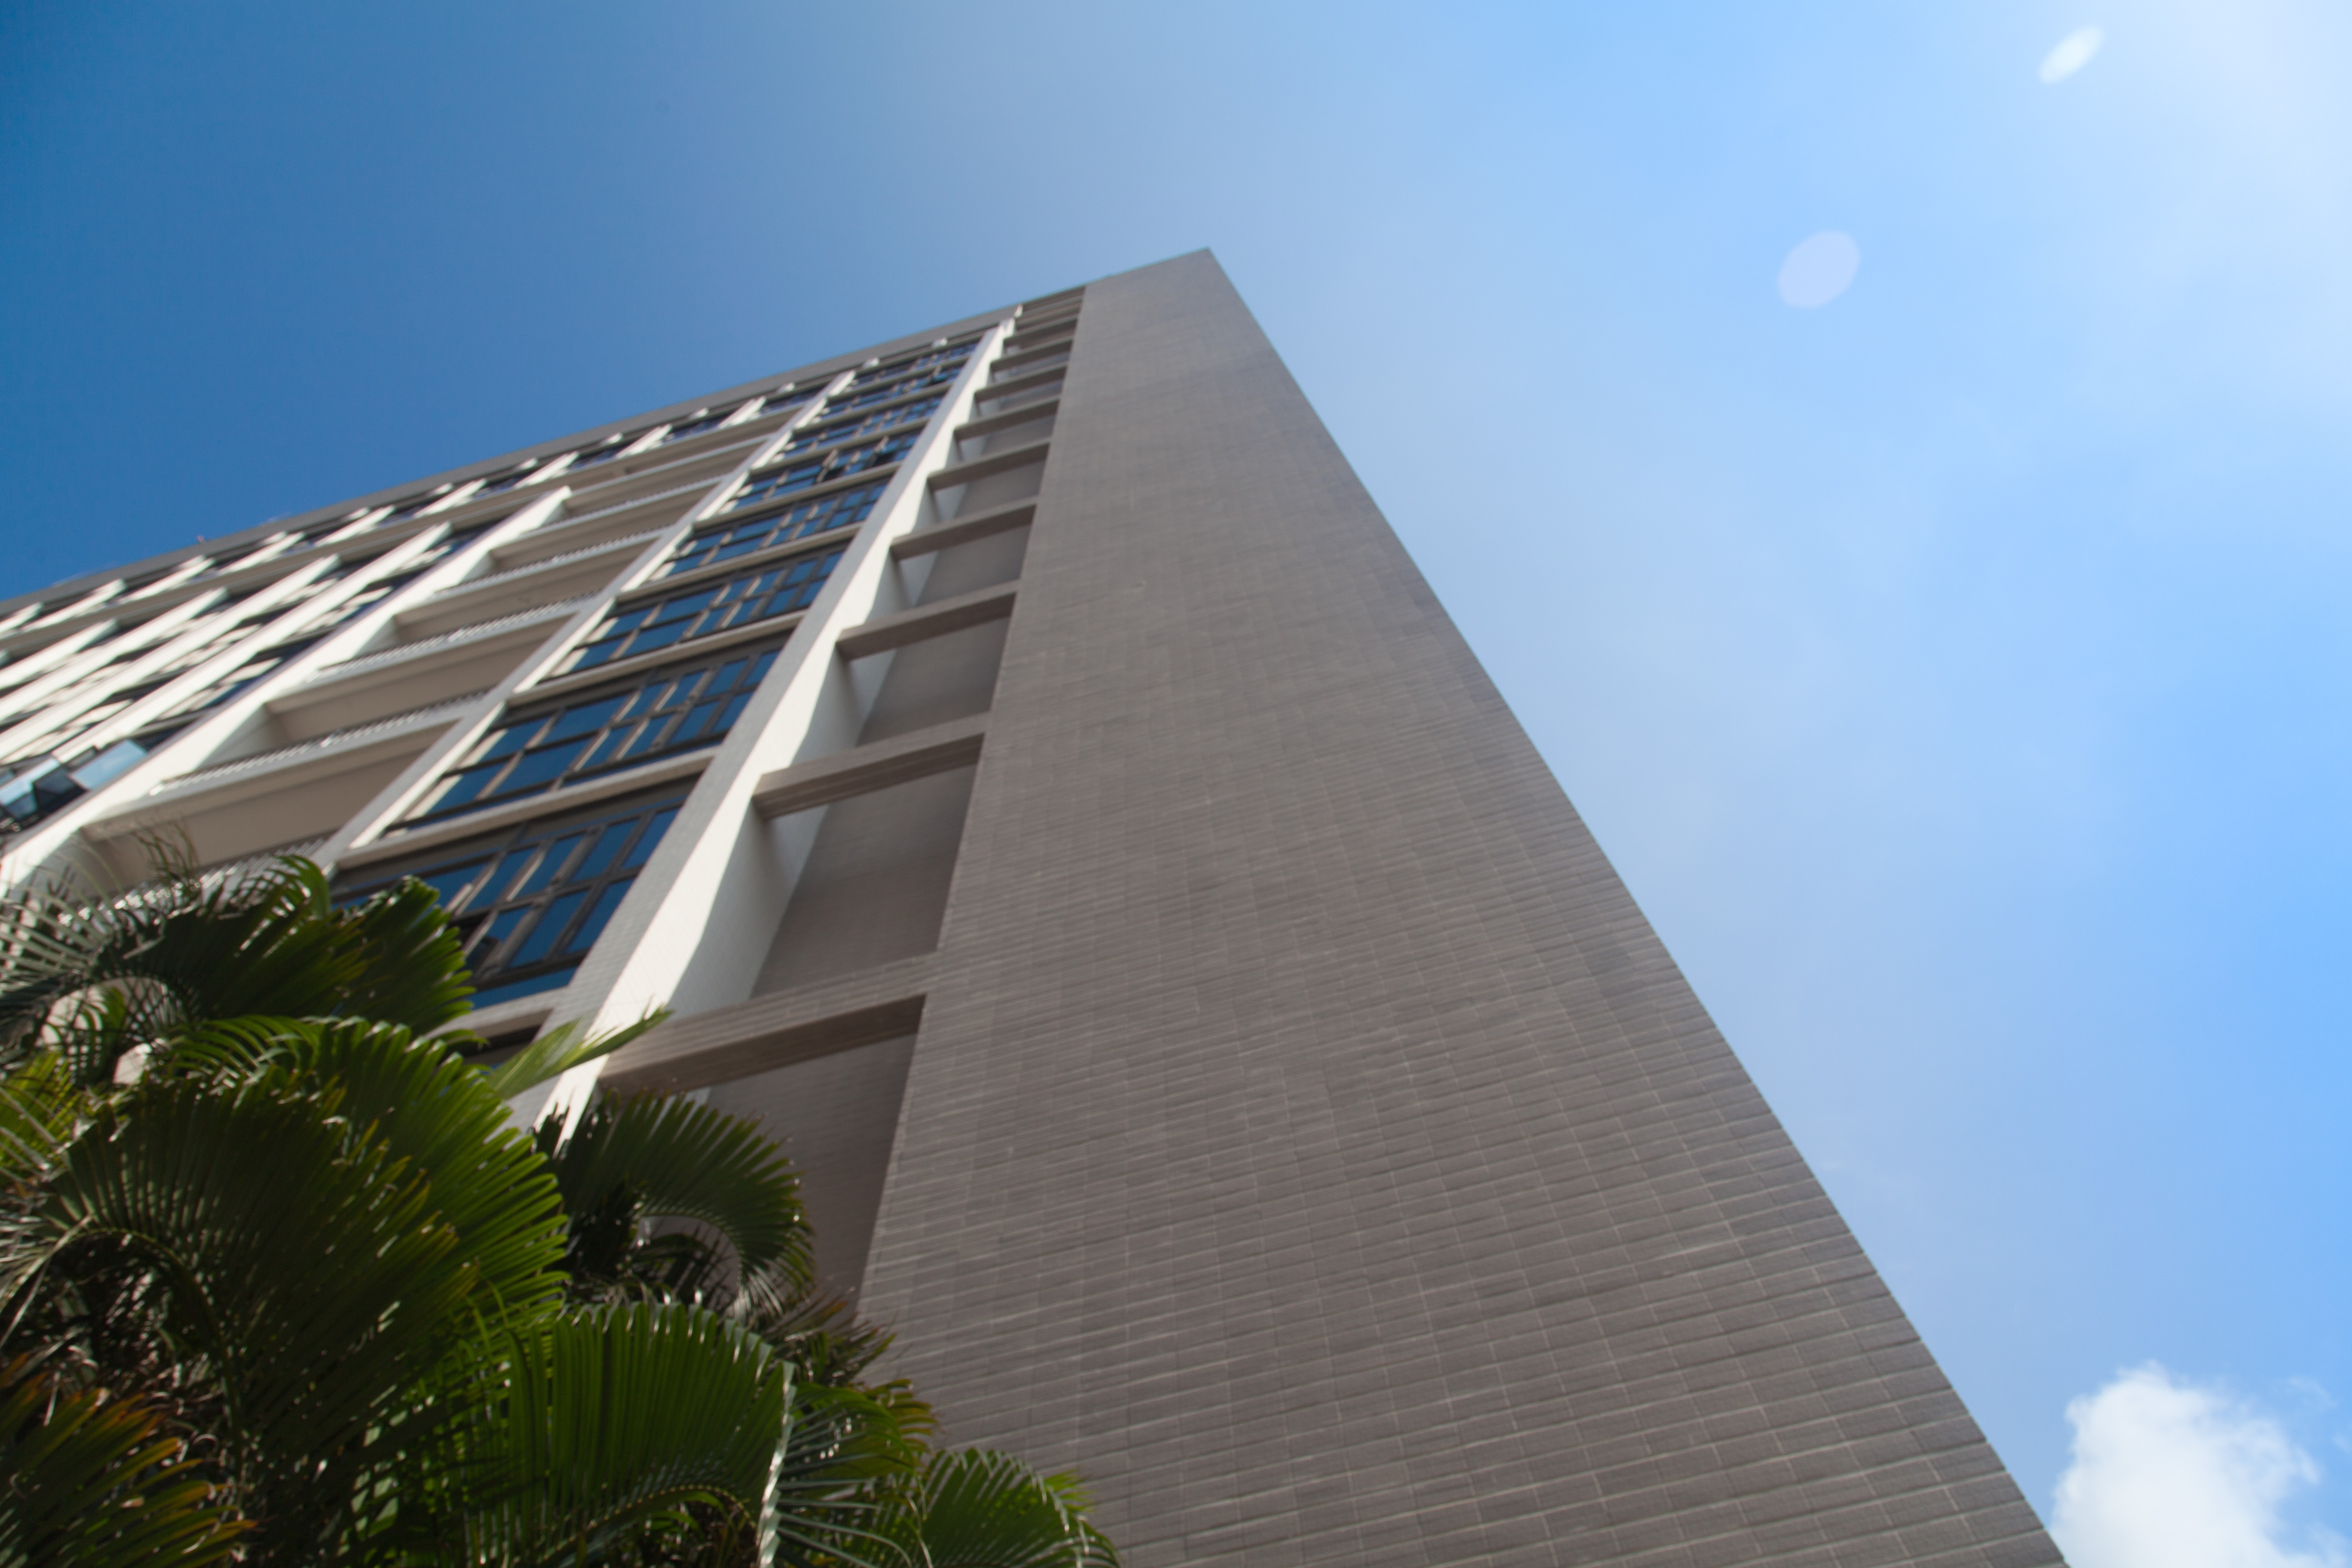
architecture, roof, building, skyscraper, tower, landmark, facade, tower block, blue sky, headquarters, condominium, vitality